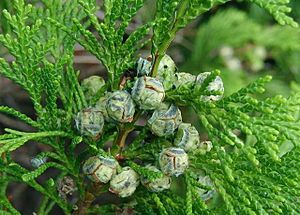
Ædelcypres
Løv og kogler af Ædelcypres
Løv og kogler af Ædelcypres
Ædelcypres, også kaldt Lawsoncypres, er et stedsegrønt træ med en slank, kegleformet krone og overhængende topskud. Løvet lugter frisk som en mellemting mellem harpiks og persille.